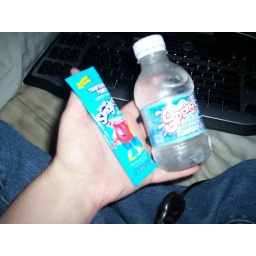
There was no fruit-flavored beverage in my Lunchable. Instead, they gave me a bottle of water and a packet of Kool-Aid.